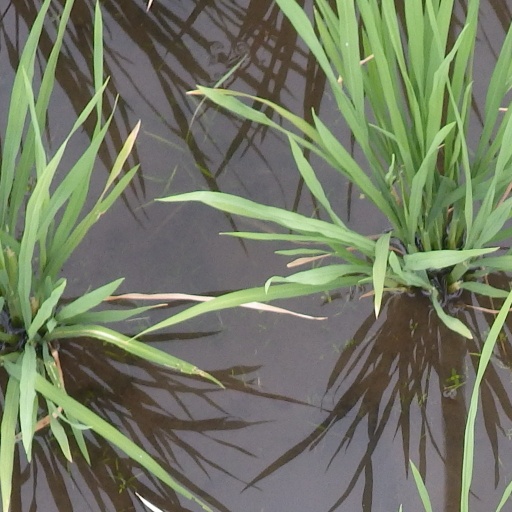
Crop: rice